Operational taxonomic unit

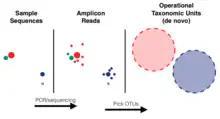
Example bioinformatic methodology to generate OTUs

An operational taxonomic unit (OTU) is an operational definition used to classify groups of closely related individuals. The term was originally introduced in 1963 by Robert R. Sokal and Peter H. A. Sneath in the context of numerical taxonomy, where an "operational taxonomic unit" is simply the group of organisms currently being studied. In this sense, an OTU is a pragmatic definition to group individuals by similarity, equivalent to but not necessarily in line with classical Linnaean taxonomy or modern evolutionary taxonomy.